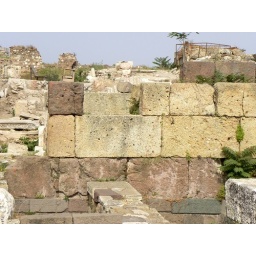
Close-up of door openings in the back wall of the stoa on the edge of the agora at ancient Smyrna.